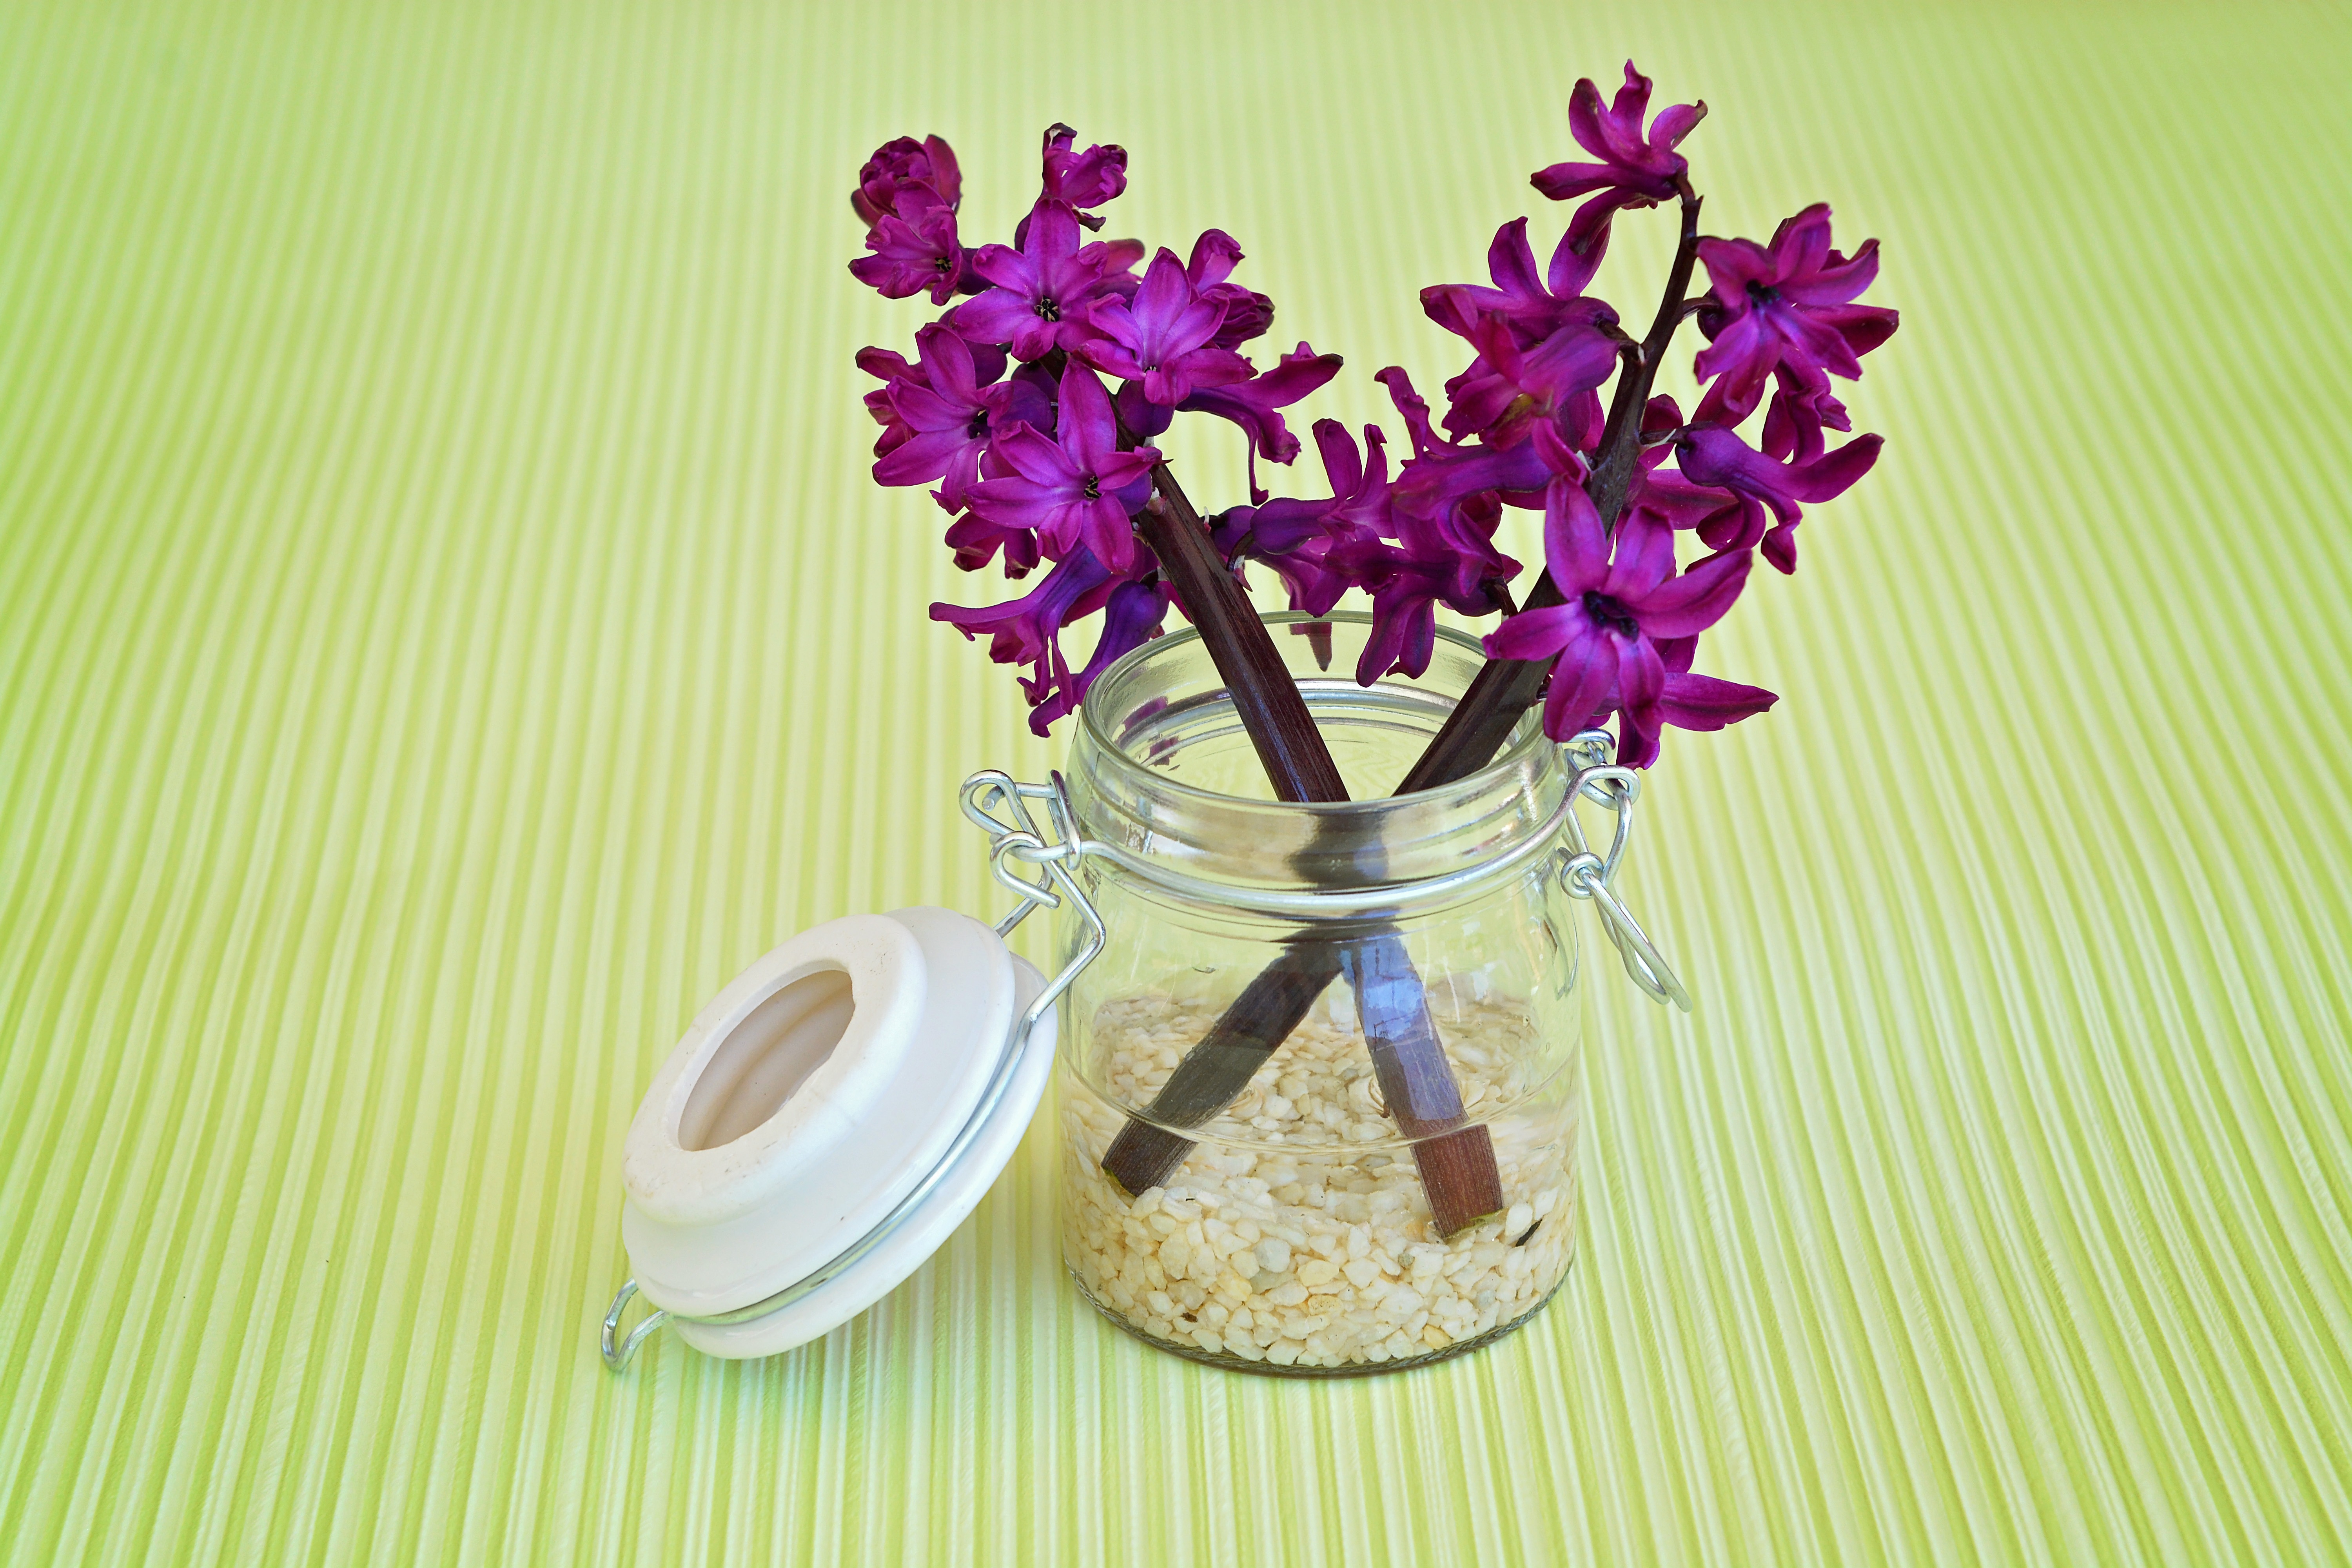
plant, flower, petal, glass, deco, flowers, violet, organ, hyacinth, flowering plant, decorative glass